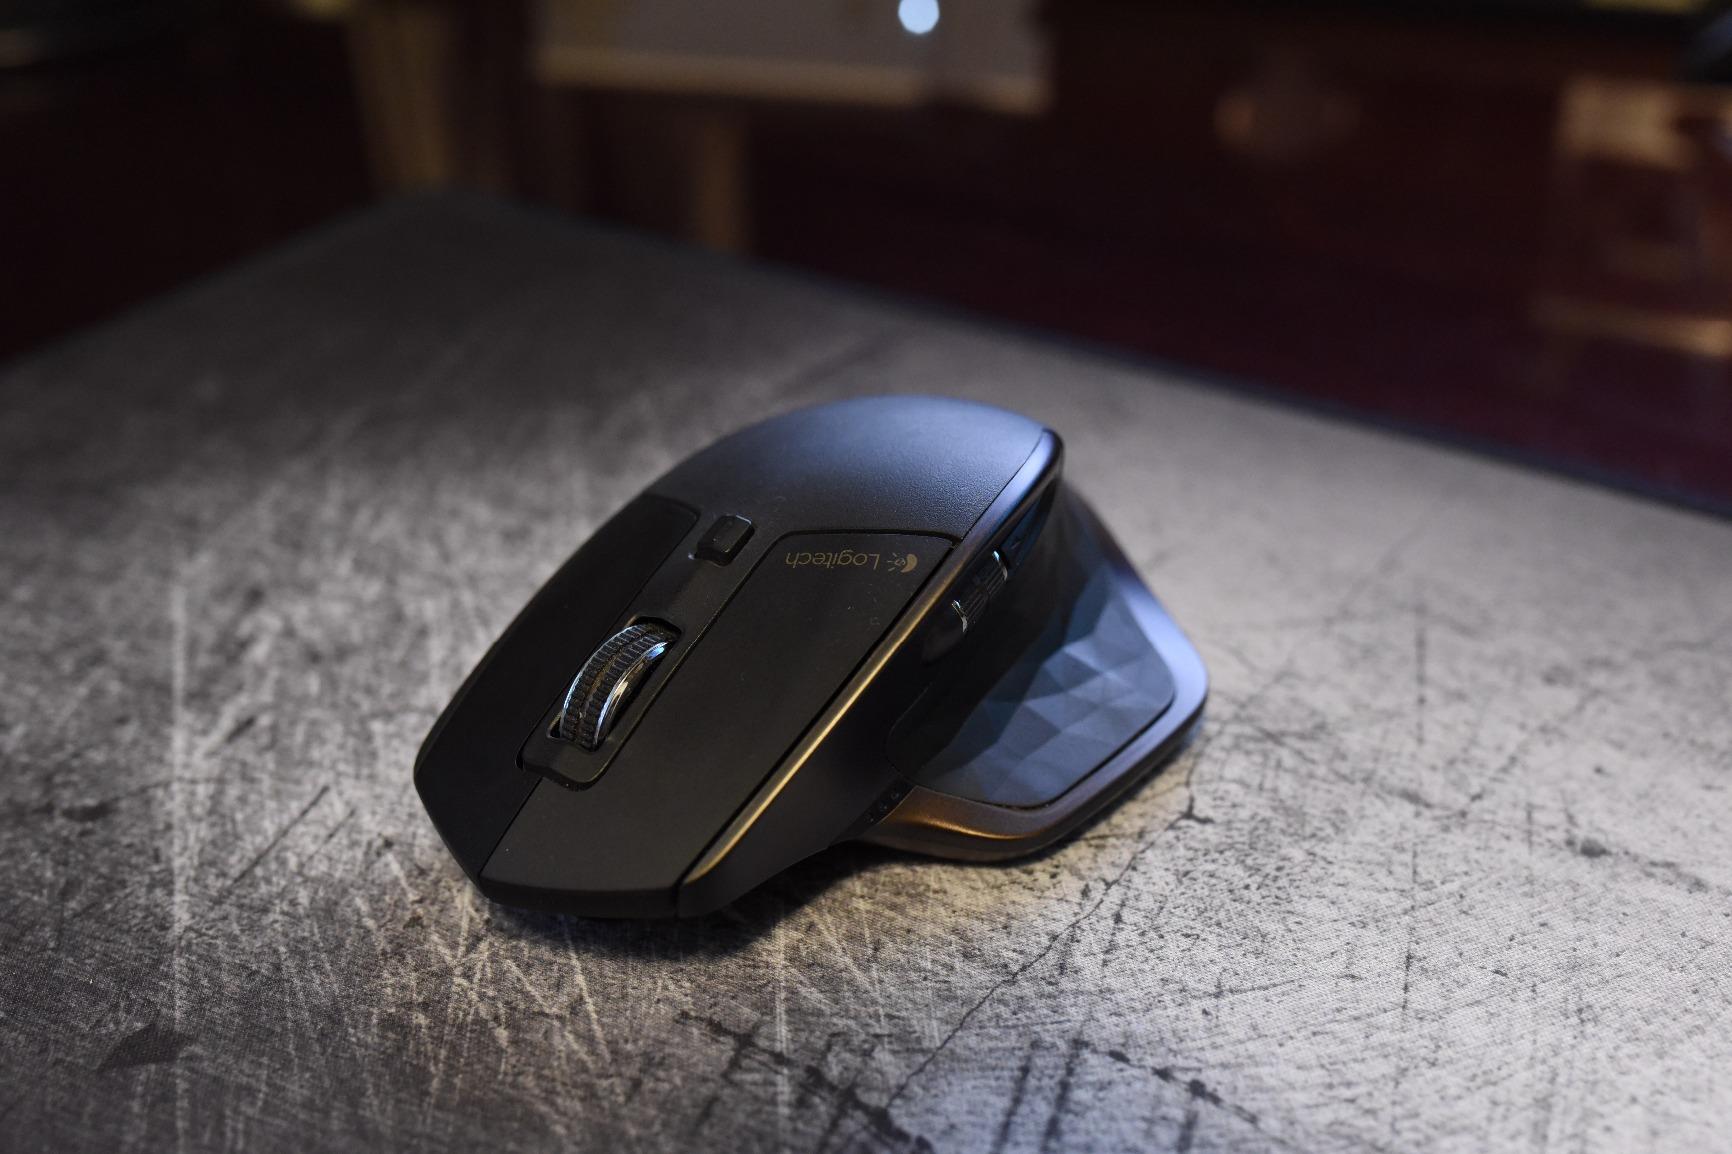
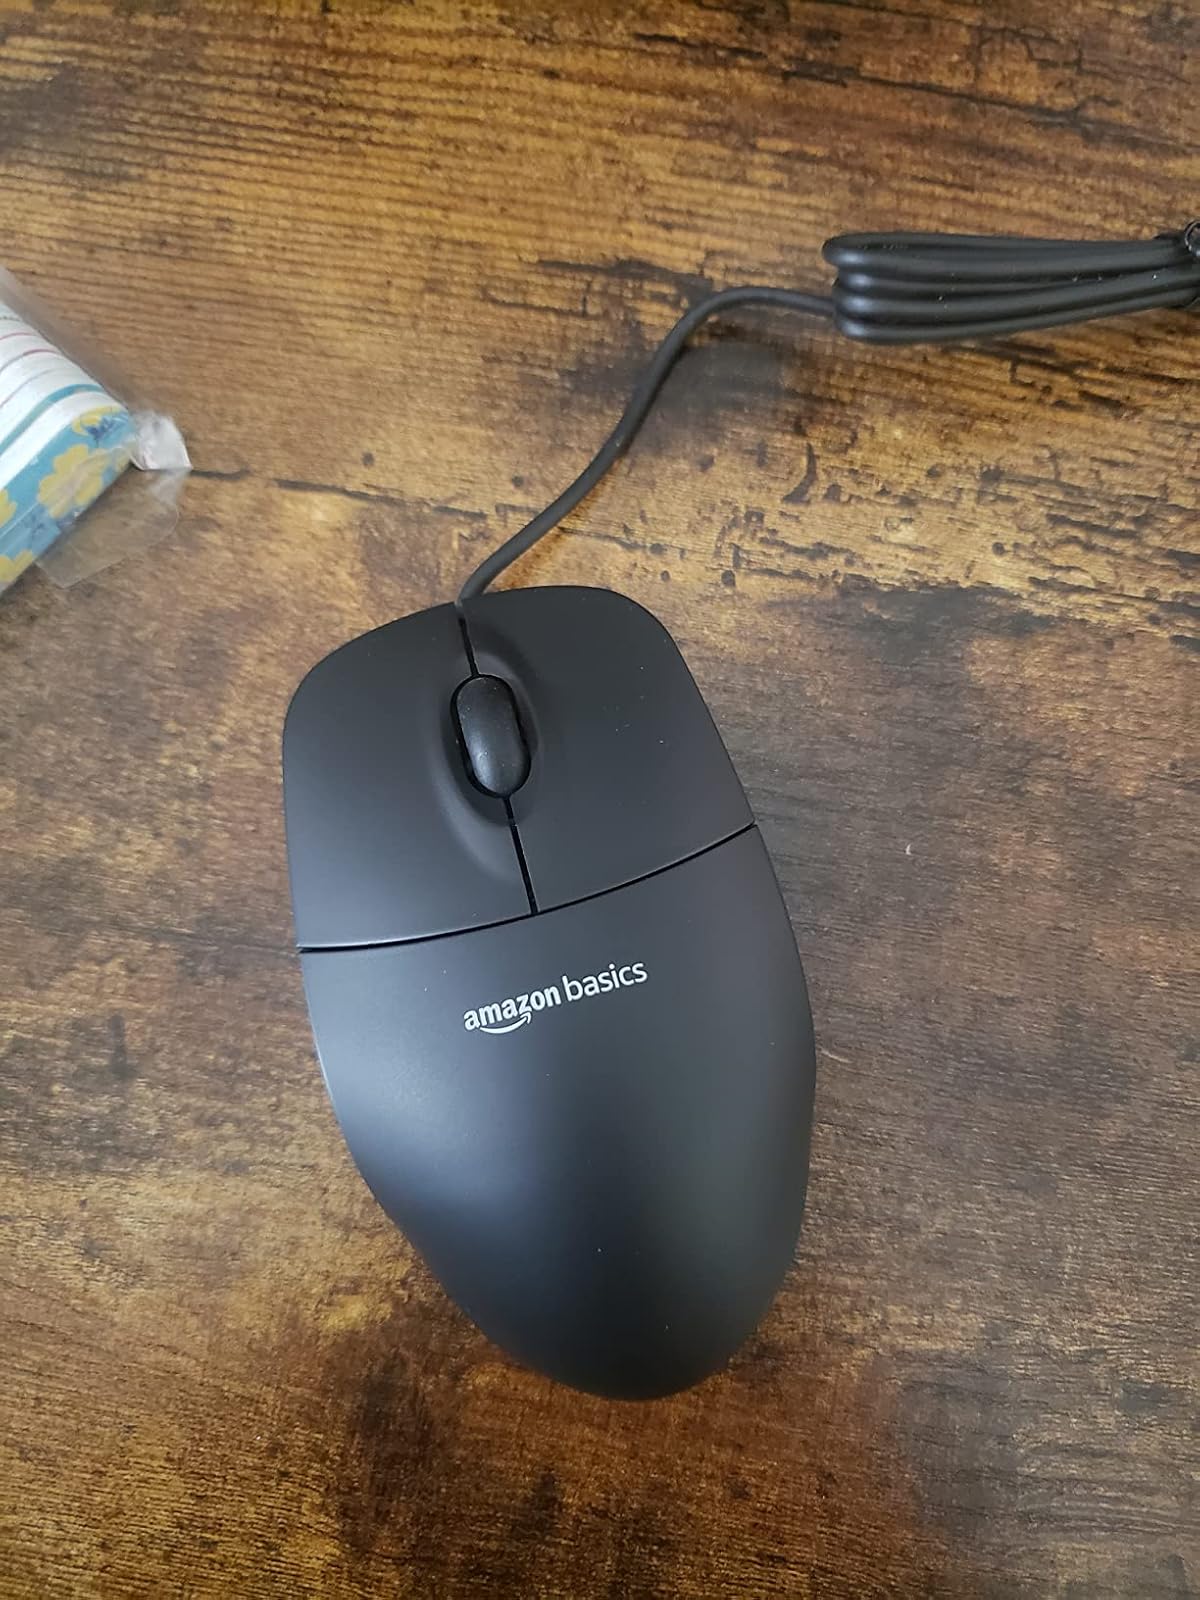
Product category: mouse
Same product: no